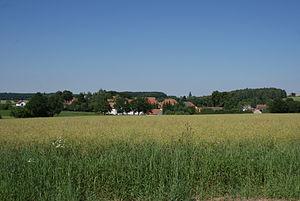
Svojšice est une commune du district de Příbram, dans la région de Bohême-Centrale, en République tchèque. Sa population s'élevait à 113 habitants en 2020.